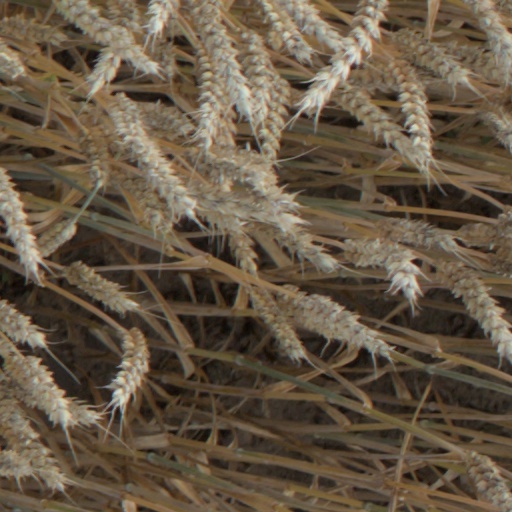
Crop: wheat